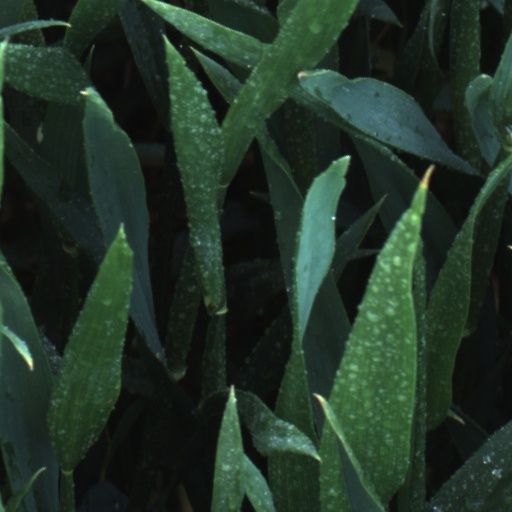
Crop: wheat